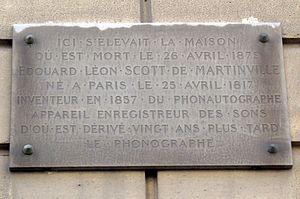
Plaque commémorative apposée au n° 9 de la rue Vivienne, Paris 2e.«
Édouard-Léon Scott de Martinville est un inventeur français né en 1817 à Paris où il est mort en 1879.
La rue Vivienne est une rue du 2ᵉ arrondissement de Paris, en France, dans les quartiers du Palais-Royal et Vivienne.